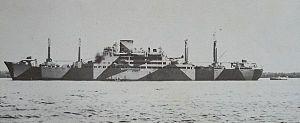
Cette liste dresse les plus grandes catastrophes maritimes pendant la Seconde Guerre mondiale au regard du nombre de victimes. Du fait de son contexte, une Seconde Guerre mondiale sanguinaire entachée de nombreux drames, ces catastrophes resteront longtemps quasi ignorées.
L'Aikoku Maru est un croiseur auxiliaire de la Marine impériale japonaise actif durant la Seconde Guerre mondiale. En service à partir de 1941, il est employé pour la guerre de course puis comme ravitailleur de sous-marins et comme navire ravitailleur, avant d'être coulé le 16 février 1944.
Le Hōkoku Maru est un croiseur auxiliaire de la Marine impériale japonaise actif durant la Seconde Guerre mondiale. En service à partir de 1941, il est employé pour la guerre de course puis comme ravitailleur de sous-marins, avant d'être coulé en novembre 1942.